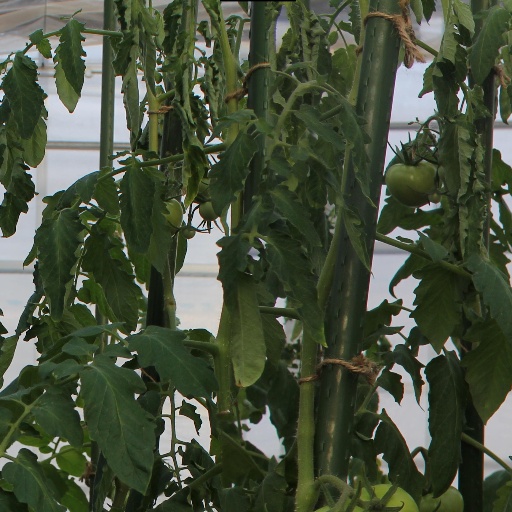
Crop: tomato